George Barr (artist)

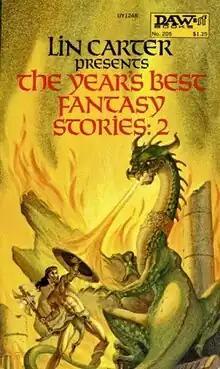
"" published by DAW Books, cover by Barr, 1976

George Edward Barr (January 30, 1937 – April 19, 2025) was an American science fiction and fantasy artist.